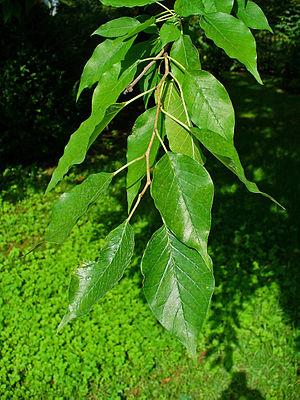
L'Oranger des Osages est un arbre originaire d'Amérique du Nord appartenant à la famille des Moraceae et qui, malgré son nom commun en français, n'a rien d'un agrume si ce n'est un fruit ressemblant à une orange verte.